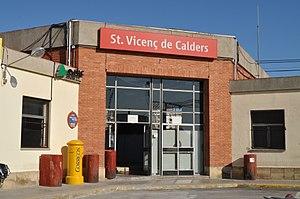
Entrée de la gare de Sant Vicenç de Calders (Catalogne, Espagne).